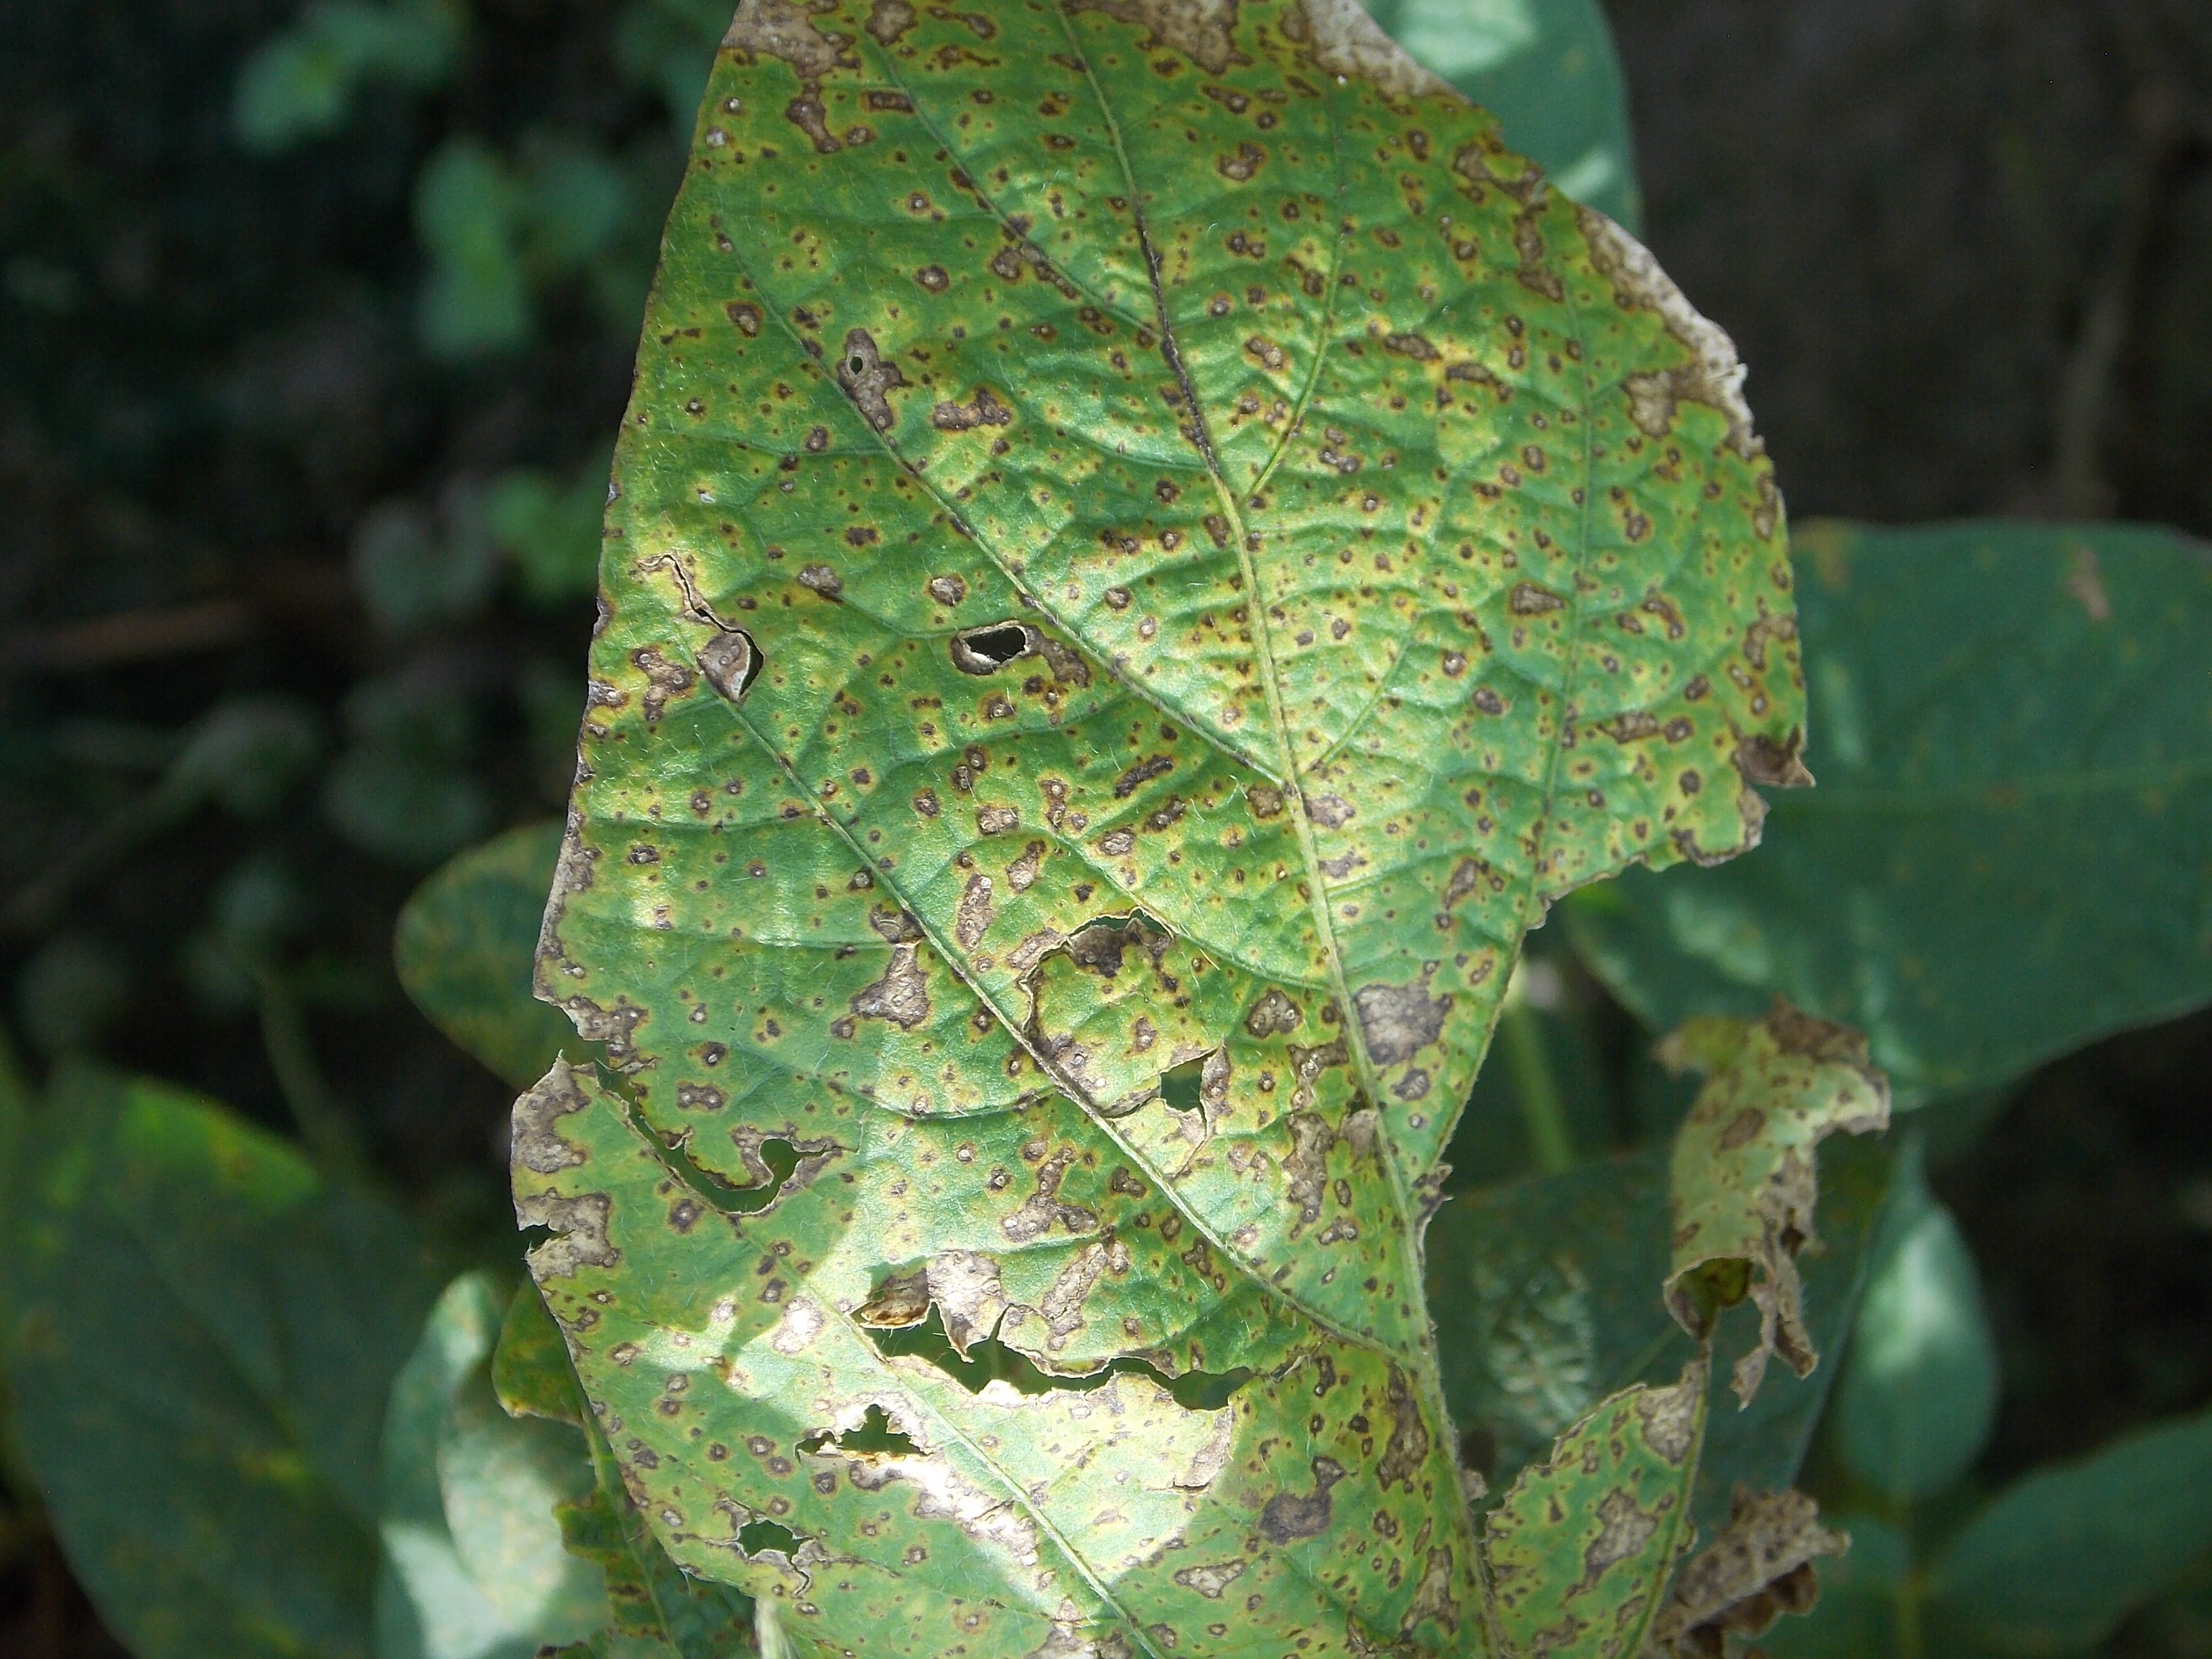
Label: Disease